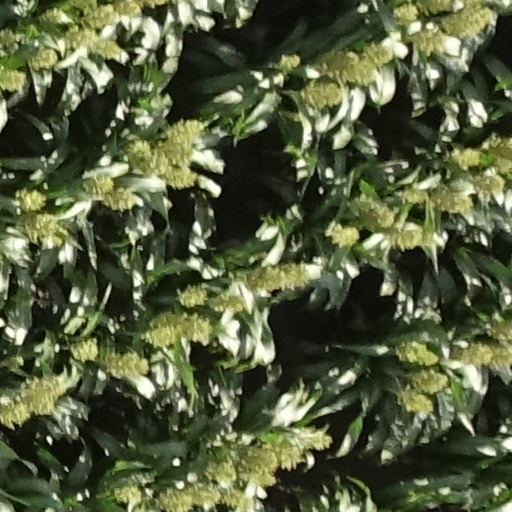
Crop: sorghum